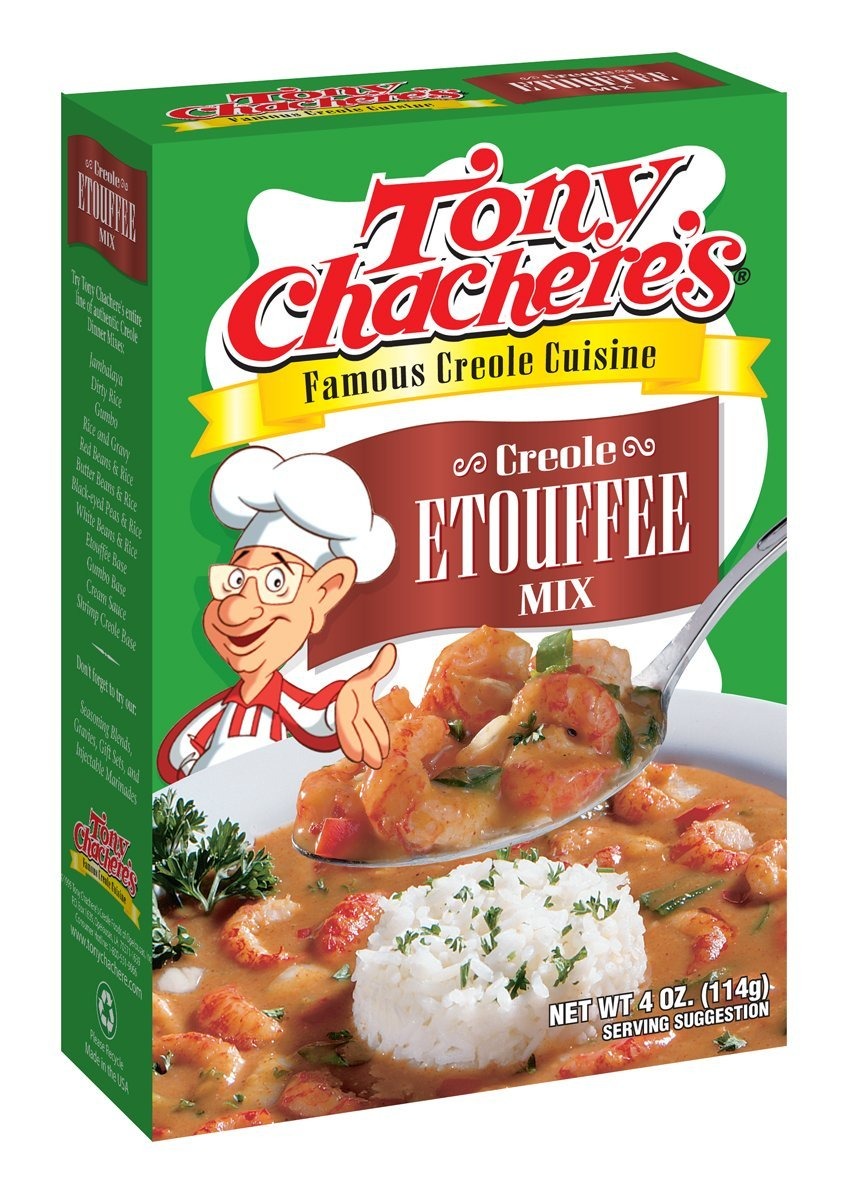
Item Name: Tony Chacheres, Base Etouffee Creole, 2.75 OZ (Pack of 12)
Bullet Point 1: Tony Chachere's Famous Creole Cuisine
Bullet Point 2: Tony Chachere's Makes everything taste GREAT !!
Bullet Point 3: Simple Stove Top directions on the box.
Value: 33.0
Unit: Ounce

Price: 6.4